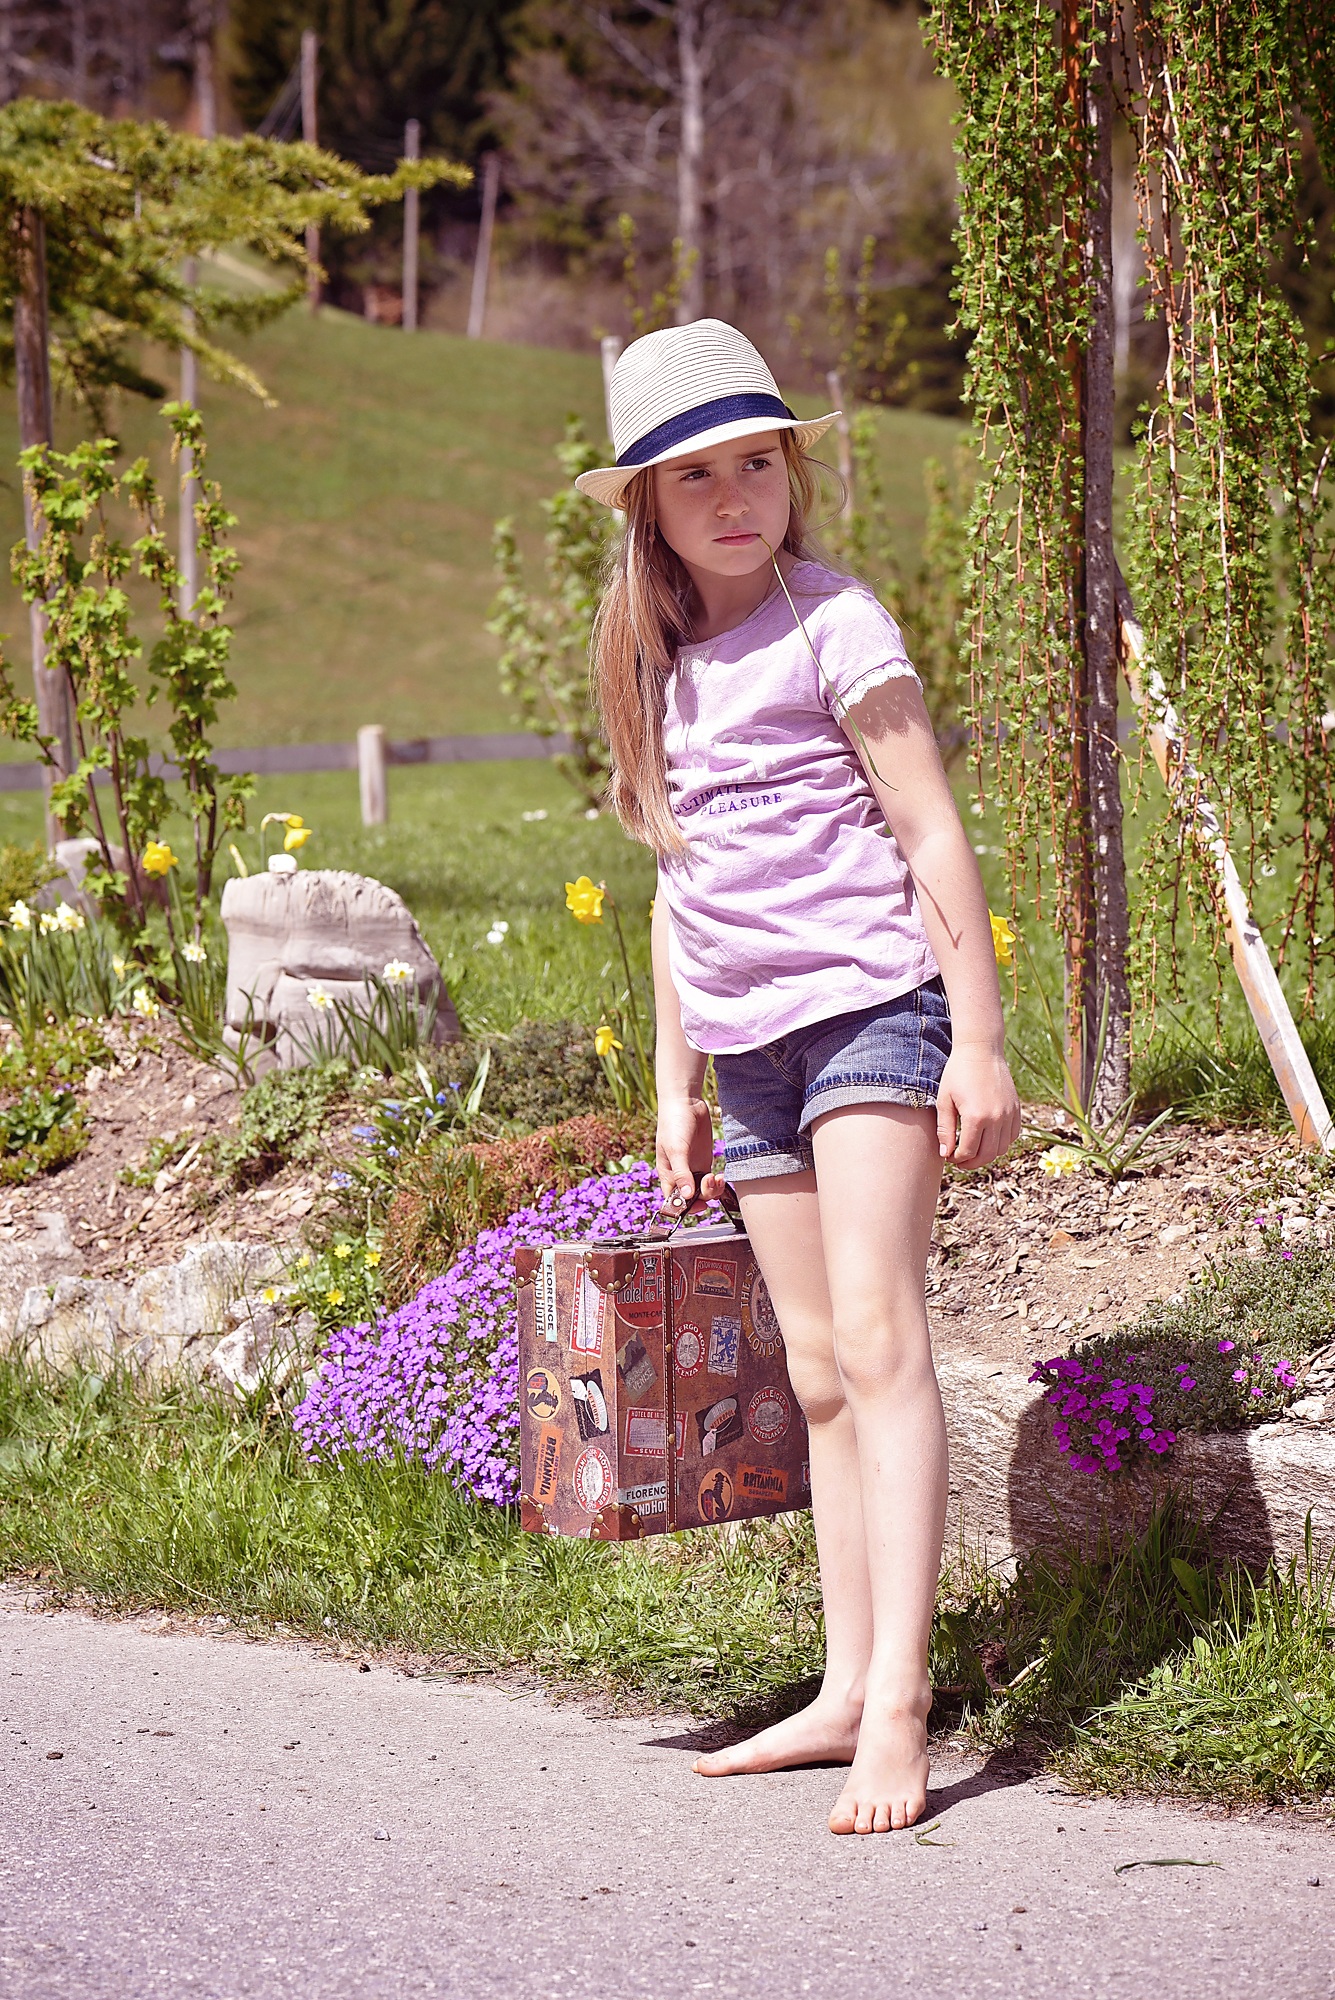
nature, grass, person, girl, flower, portrait, spring, child, human, hat, clothing, season, luggage, barefoot, dress, beauty, wait, blond, out